The Ships of Earth

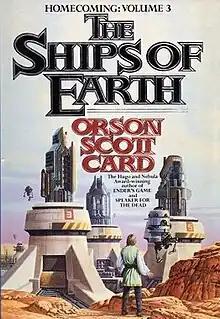

The Ships of Earth (1994) is a science fiction novel by American writer Orson Scott Card. It is the third book of the Homecoming Saga, a fictionalization of the first few hundred years recorded in the Book of Mormon.